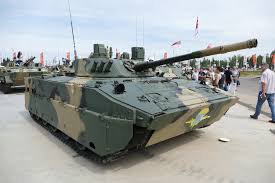
Label: BMD